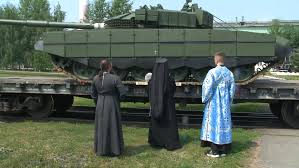
Label: T-72